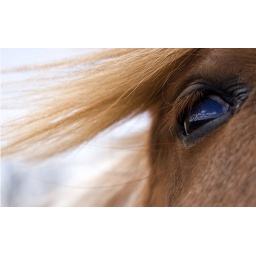
Clark kept following me all around the field like a big puppy dog.